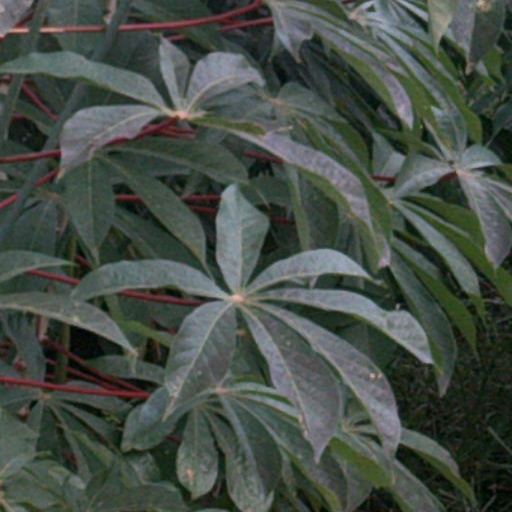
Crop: cassava